Northern Utina

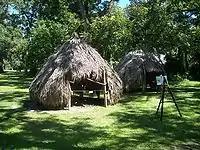
Reconstruction of Timucua paha (house) at the Marion County Historical Museum (formerly East Hall)

The Northern Utina, also known as the Timucua or simply Utina, were a Timucua people of northern Florida. They lived north of the Santa Fe River and east of the Suwannee River, and spoke a dialect of the Timucua language known as "Timucua proper". They appear to have been closely associated with the Yustaga people, who lived on the other side of the Suwannee. The Northern Utina represented one of the most powerful tribal units in the region in the 16th and 17th centuries, and may have been organized as a loose chiefdom or confederation of smaller chiefdoms. The Fig Springs archaeological site may be the remains of their principal village, Ayacuto, and the later Spanish mission of San Martín de Timucua.